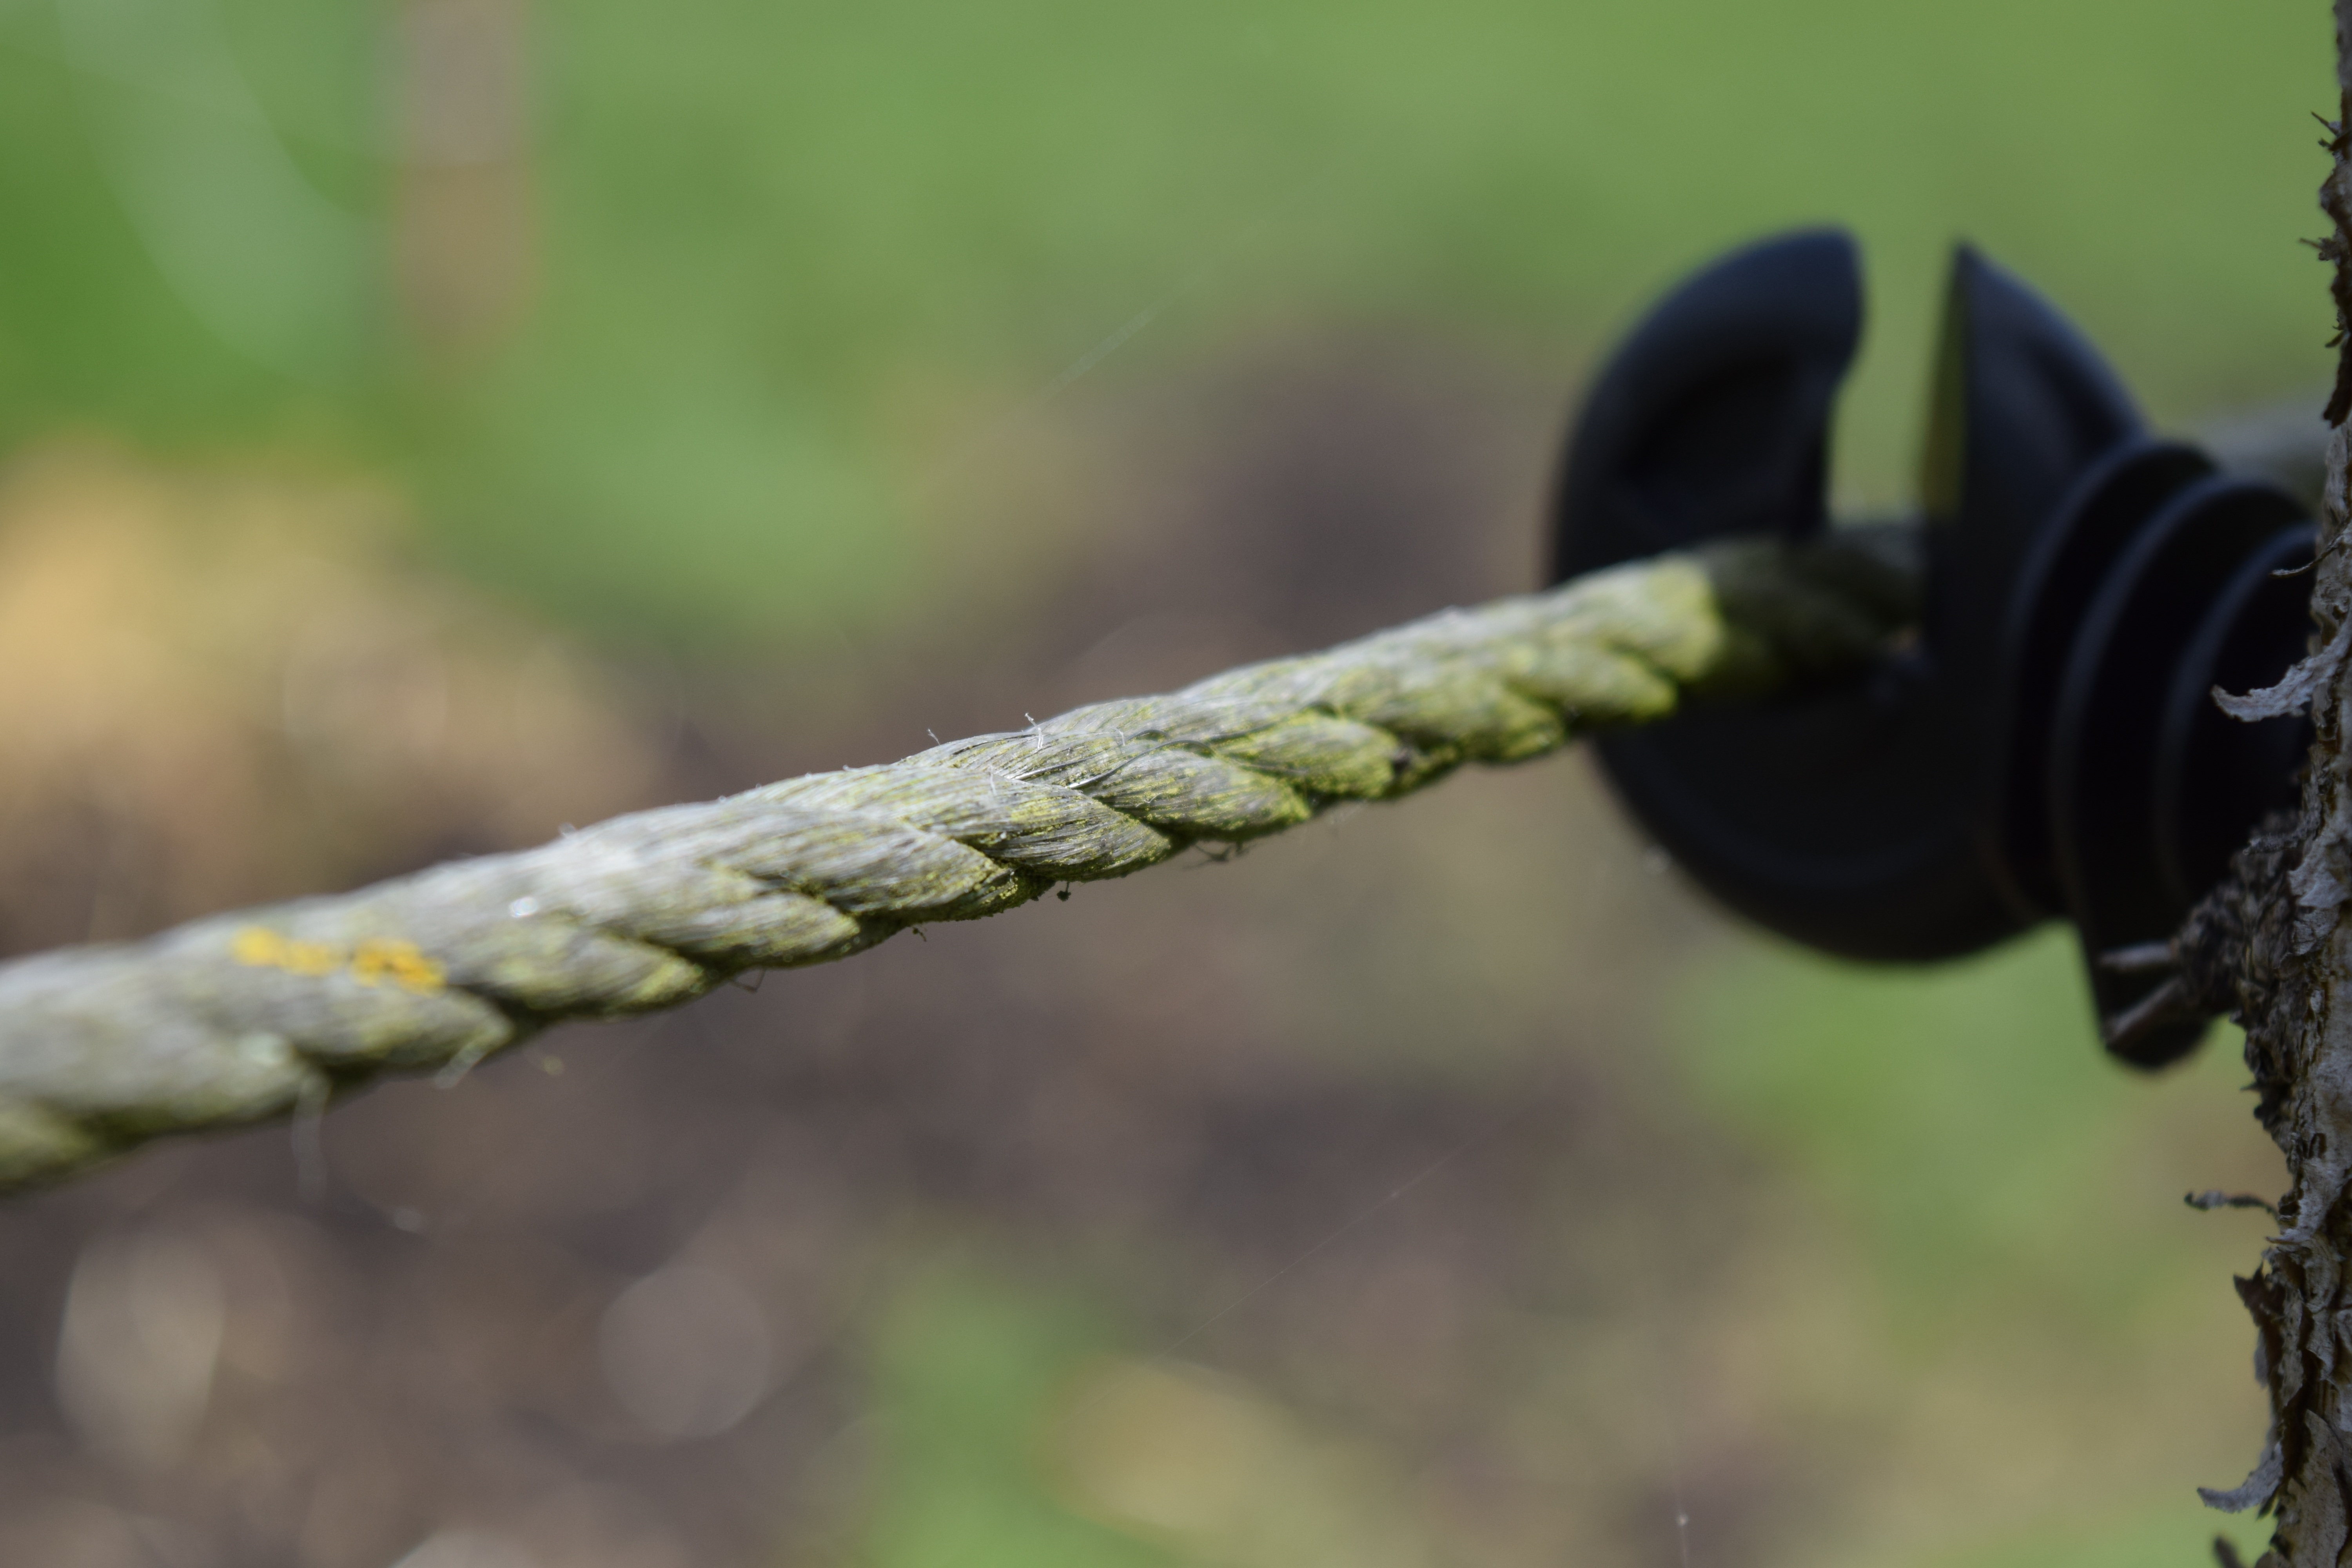
grass, branch, rope, fence, barbed wire, plant, leaf, flower, wire, green, close, cord, twig, close up, stretched, macro photography, pasture fence, electric fence, plant stem, wire fencing, home fencing